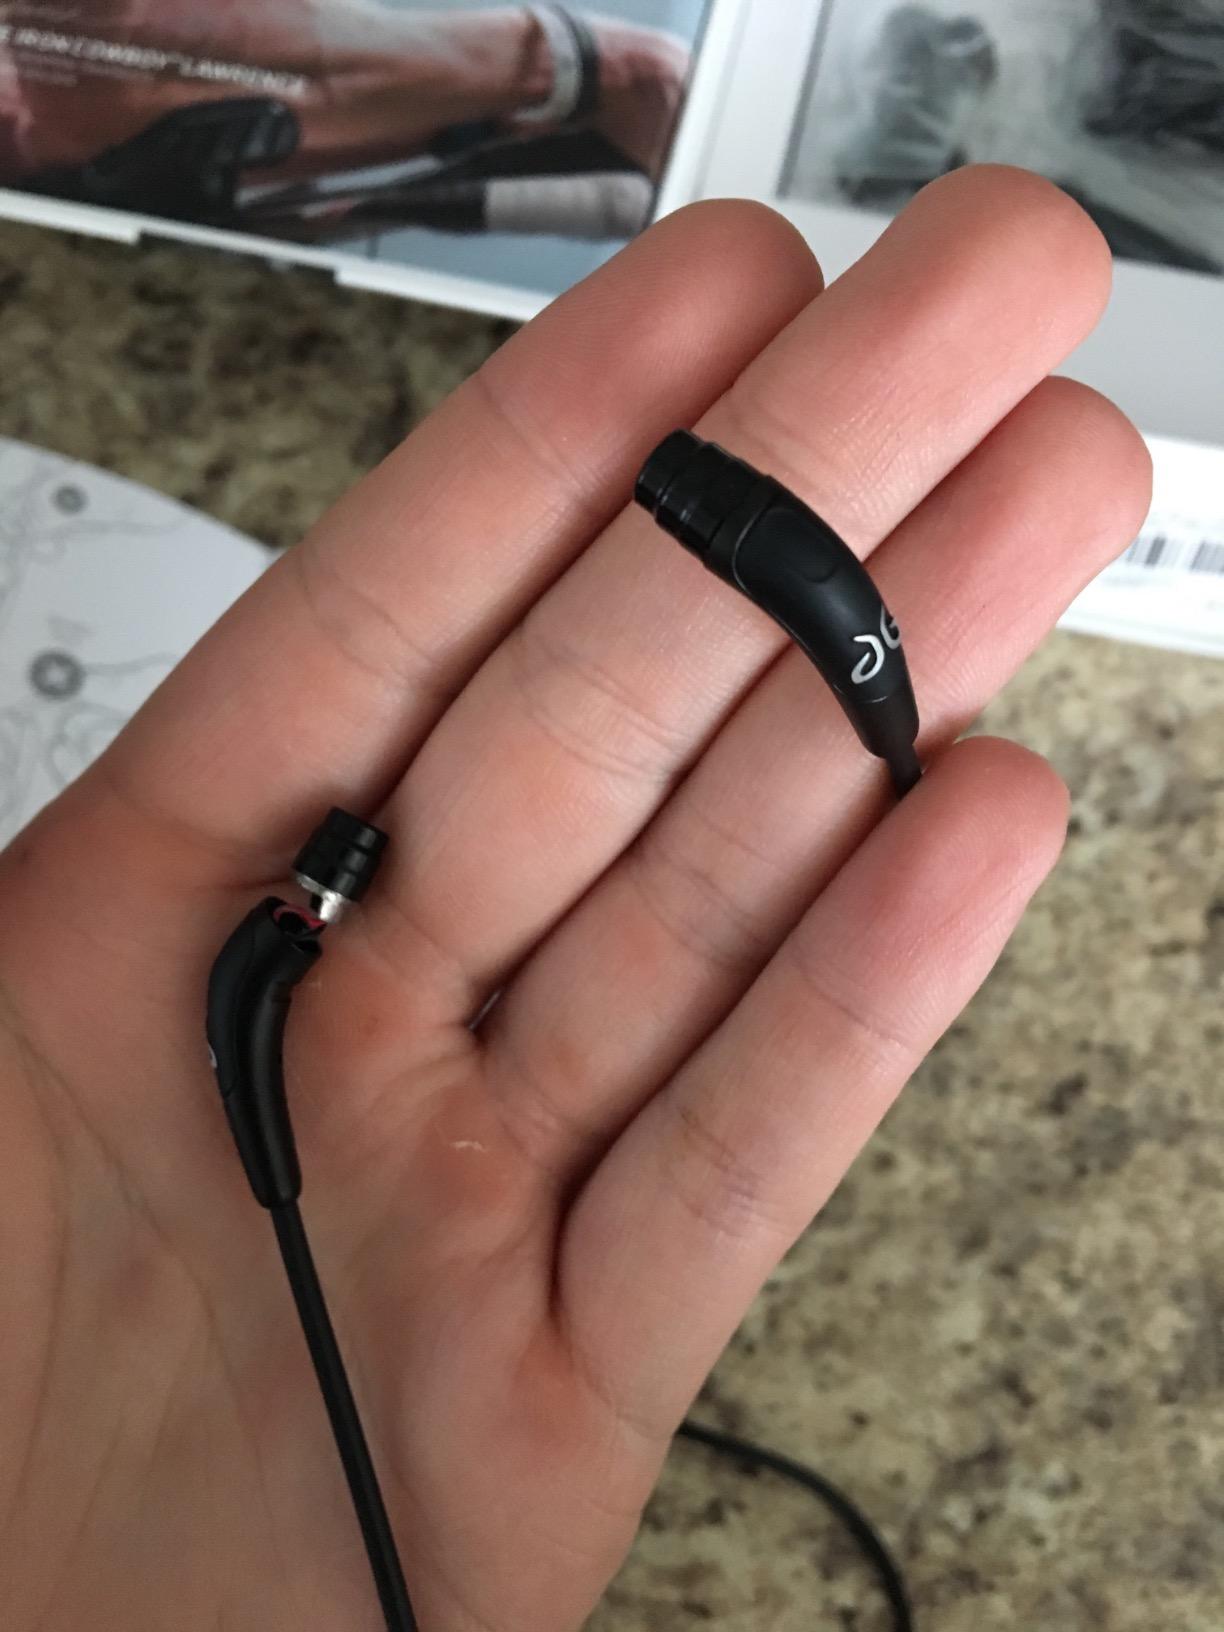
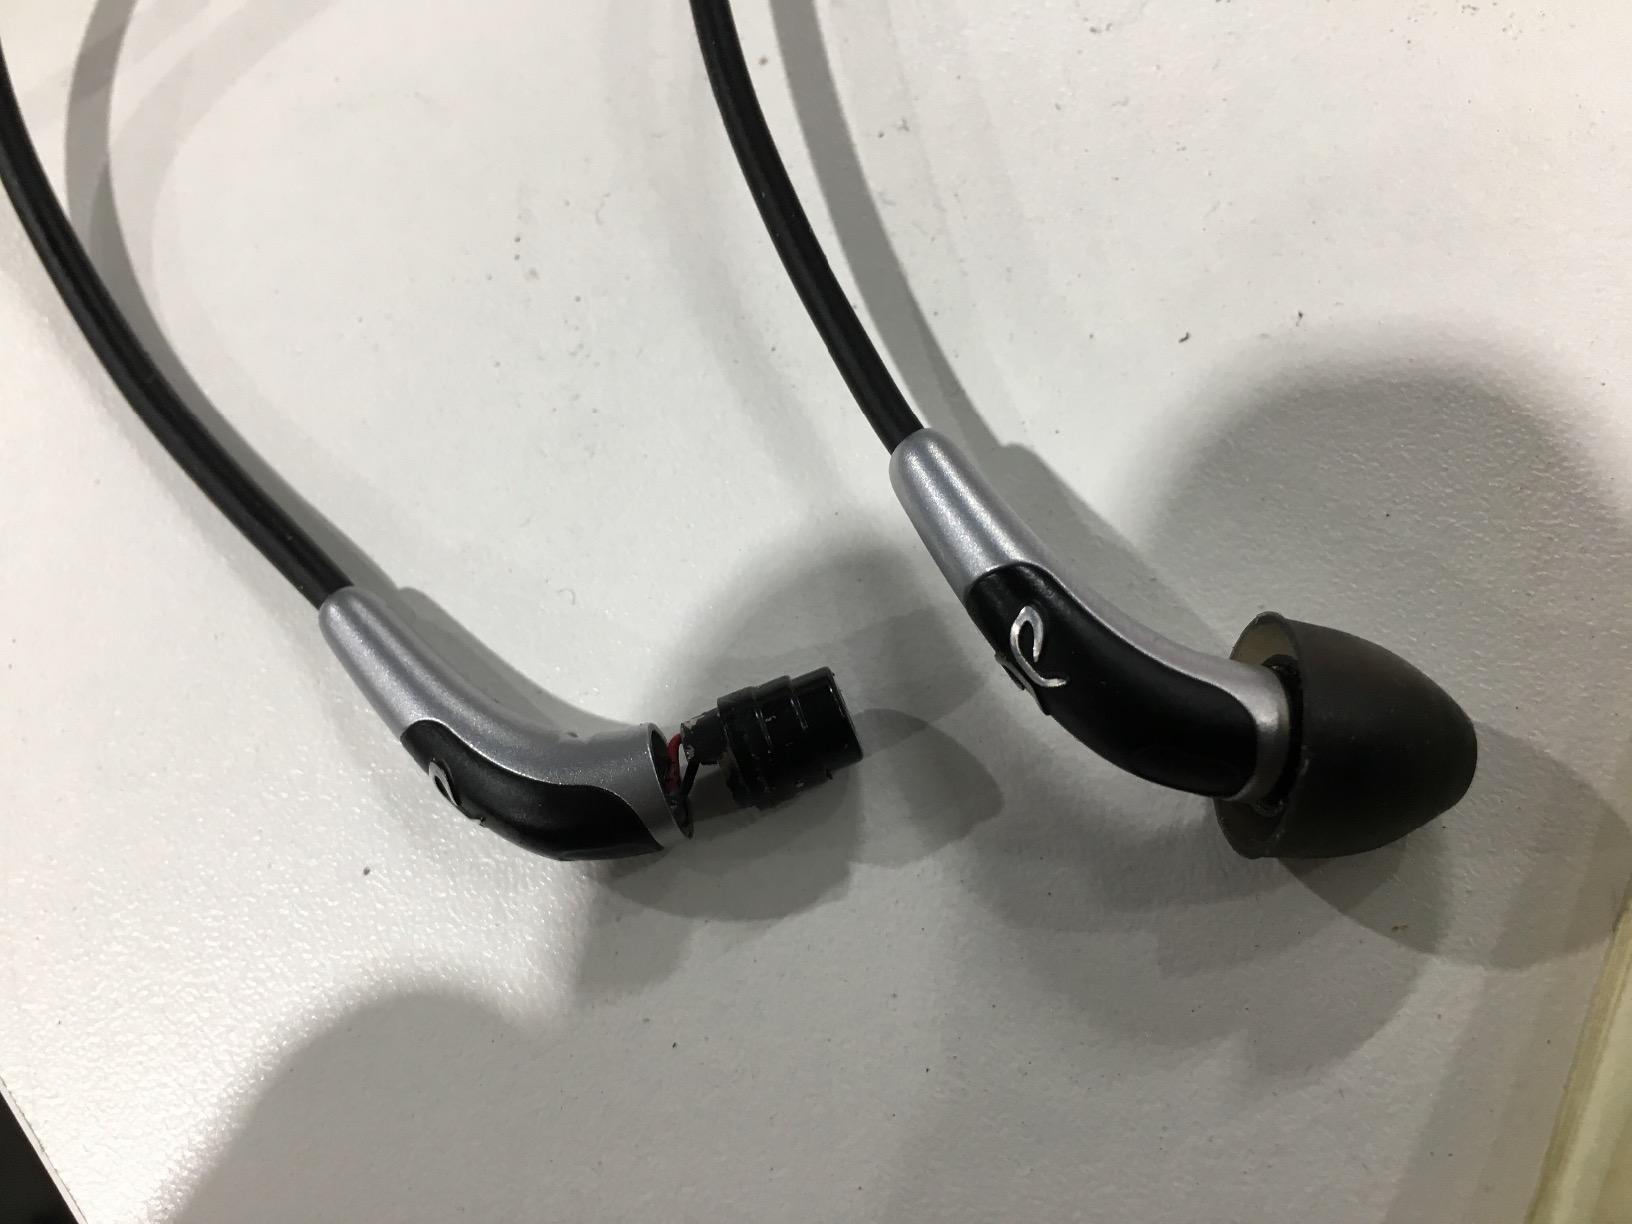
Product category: headphones
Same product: yes